The Life of Lord Nelson

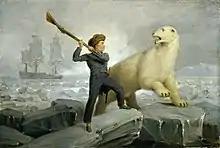
"Nelson and the Bear" by Richard Westall, 1809. Commissioned to illustrate the book.

To illustrate the book with scenes from Nelson's life McArthur commissioned paintings from the artist Richard Westall including "Nelson and the Bear". These were turned into engravings by John Landseer. The images were romantic in nature.